Taytu Betul

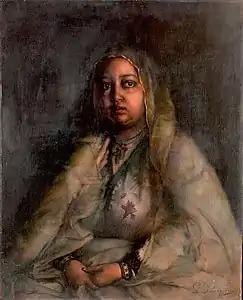
"The Empress of Ethiopia Taytu Betul in 1905" by Georgios Prokopiou

Taytu is acknowledged to have wielded considerable political power both before and after she and Menelik were crowned Emperor and Empress in 1889. She led the conservative faction at court that resisted the modernists and progressives who wanted to develop Ethiopia along western lines and bring modernity to the country. According to the historians, she was always consulted by the Emperor prior to making important decisions. Thus, Empress Taytu was a key player in the conflict over the Treaty of Wuchale with Italy, which she tore up. Empress Taytu was the first to motivate the hesitant Emperor and other men to stand up against the Italians. Deeply suspicious of European intentions towards Ethiopia, she was a key player in the conflict over the Treaty of Wuchale with Italy, in which the Italian version made Ethiopia an Italian protectorate, while the Amharic version did not do so. The Empress held a hard line against the Italians, and when talks eventually broke down, and Italy invaded the Empire from its Eritrean colony, she marched north with the Emperor and the Imperial Army, commanding a force of cannoneers at the historic Battle of Adwa that resulted in a humiliating defeat for Italy in March 1896. This victory was the most significant of any African army battling European colonialism. Menelik II and Taytu Betul were temporarily in possession of 4,000 prisoners of war. Menelik, who often prevaricated and postponed unpleasant decisions by answering "Yes, tomorrow" ("Ishi, nega"), found it useful to have his wife be in a powerful enough position to say "Absolutely not" ("Imbi") to people and issues he just did not want to personally offend or refuse.